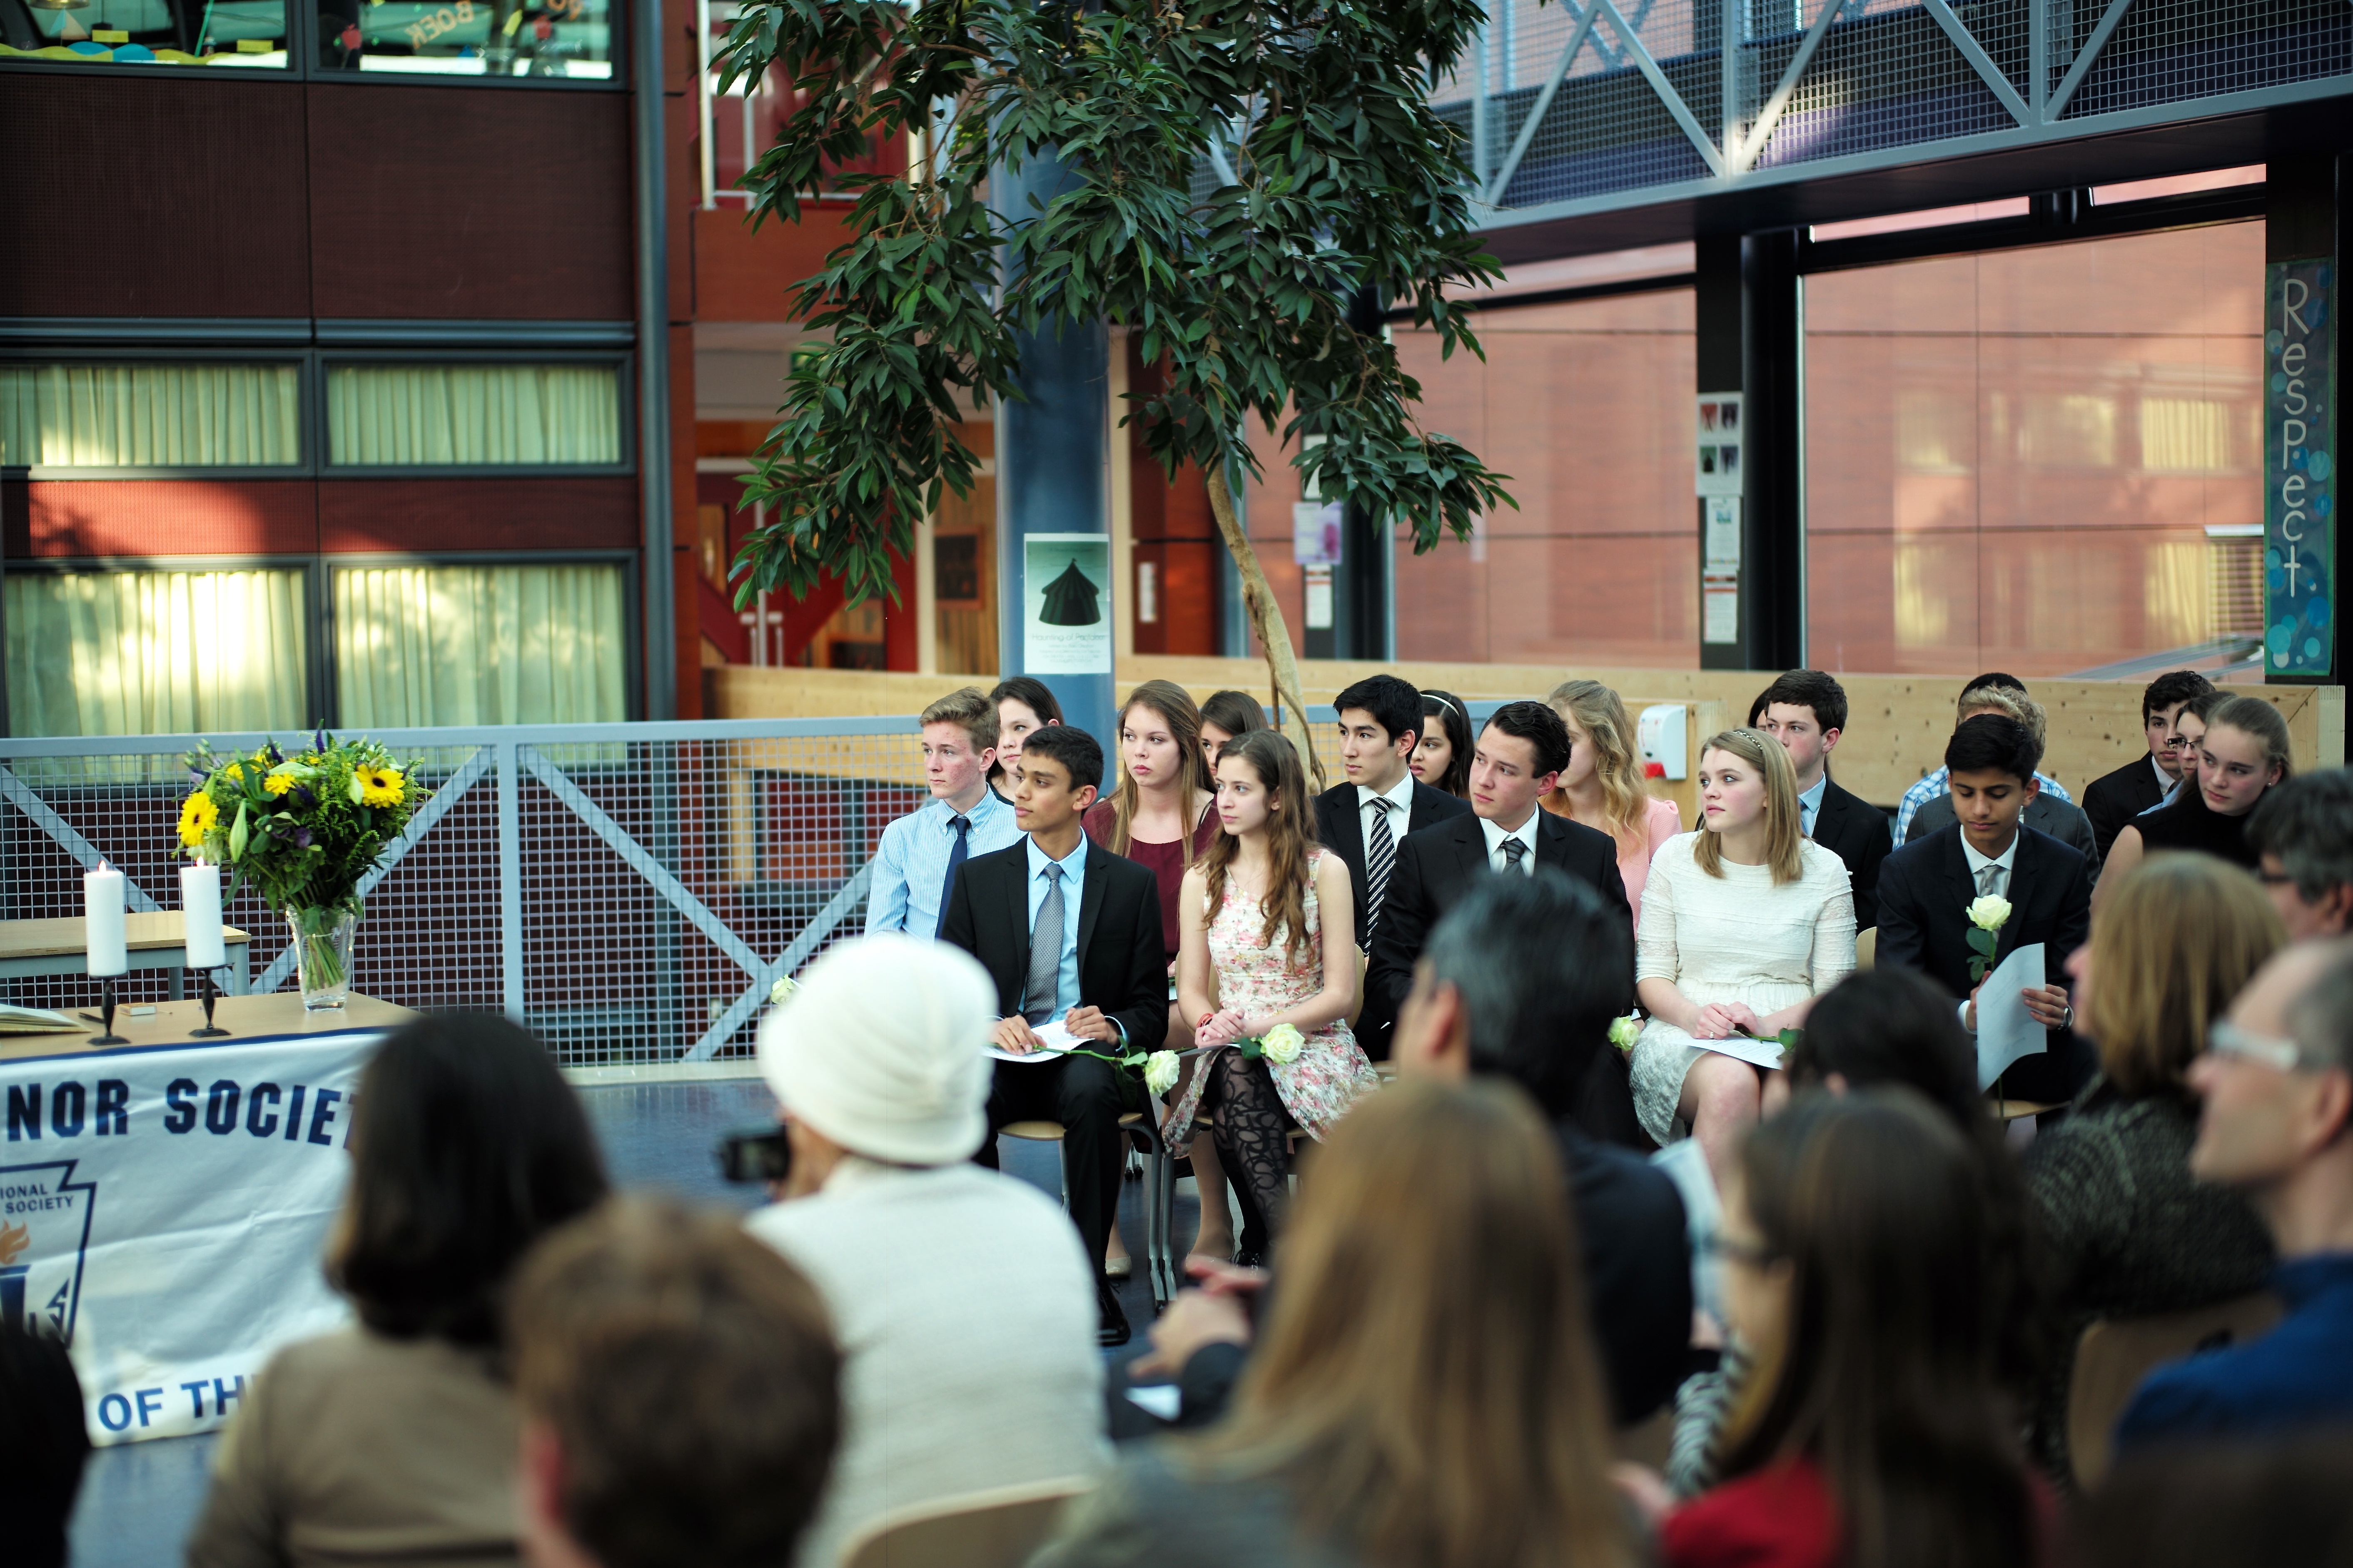
crowd, audience, meal, ash, 2014, ceremony, m, 50mm, f14, leica, 240, summilux, nhs, induction, typ, nationalhonorsociety